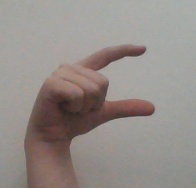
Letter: dal